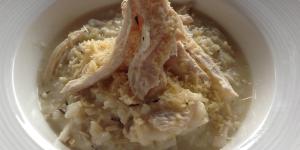
risotto de pollo